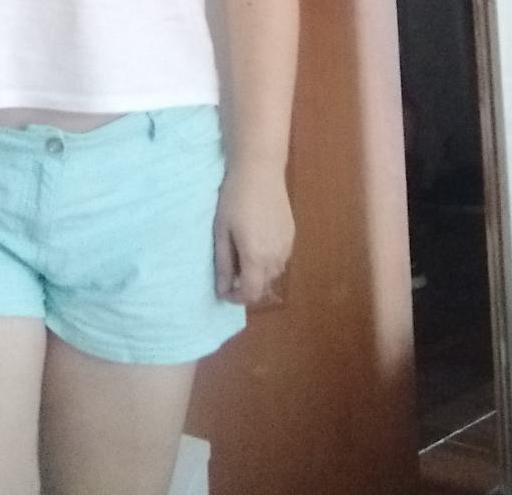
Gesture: no_gesture